Elish Angiolini

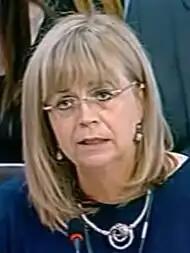
Angiolini before the Scottish Parliament Justice Committee, September 2015

Following the resignation of Lord Boyd, McConnell nominated Angiolini for the post of Lord Advocate. Her nomination was passed by Parliament on 5 October 2006, with 99 in favour, 0 against and 15 abstentions. She was sworn in at the Court of Session on 12 October 2006 and one month later she was made a member of the Privy Council.